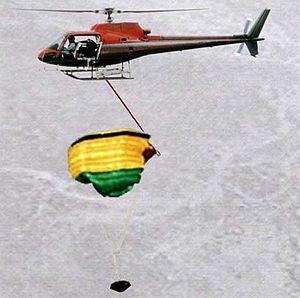
Genesis est une sonde spatiale développée par l'agence spatiale américaine, la NASA, dont l'objectif était de rapporter sur Terre des particules du vent solaire, flux d'ions et électrons énergétiques produit par le Soleil. La finalité de la mission était d'analyser en laboratoire les ions pour déterminer la composition du Soleil en éléments chimiques et la proportion des différents isotopes. Genesis est la cinquième mission du programme Discovery qui rassemble des missions spatiales d'exploration scientifique du système solaire de faible coût.